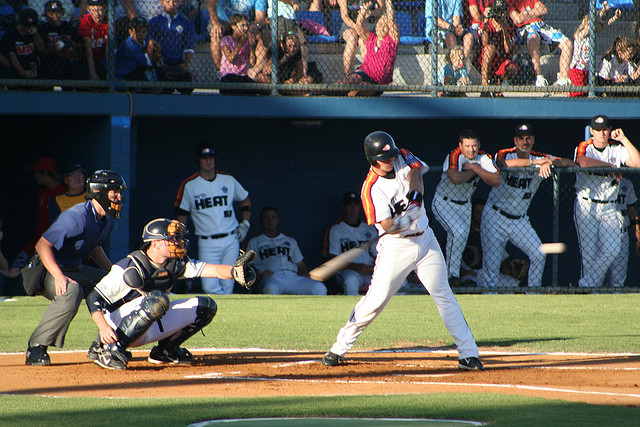
trận bóng chày đang diễn ra với cầu thủ đánh bóng đang cầm gậy đứng trên sân nhà đỡ bóng